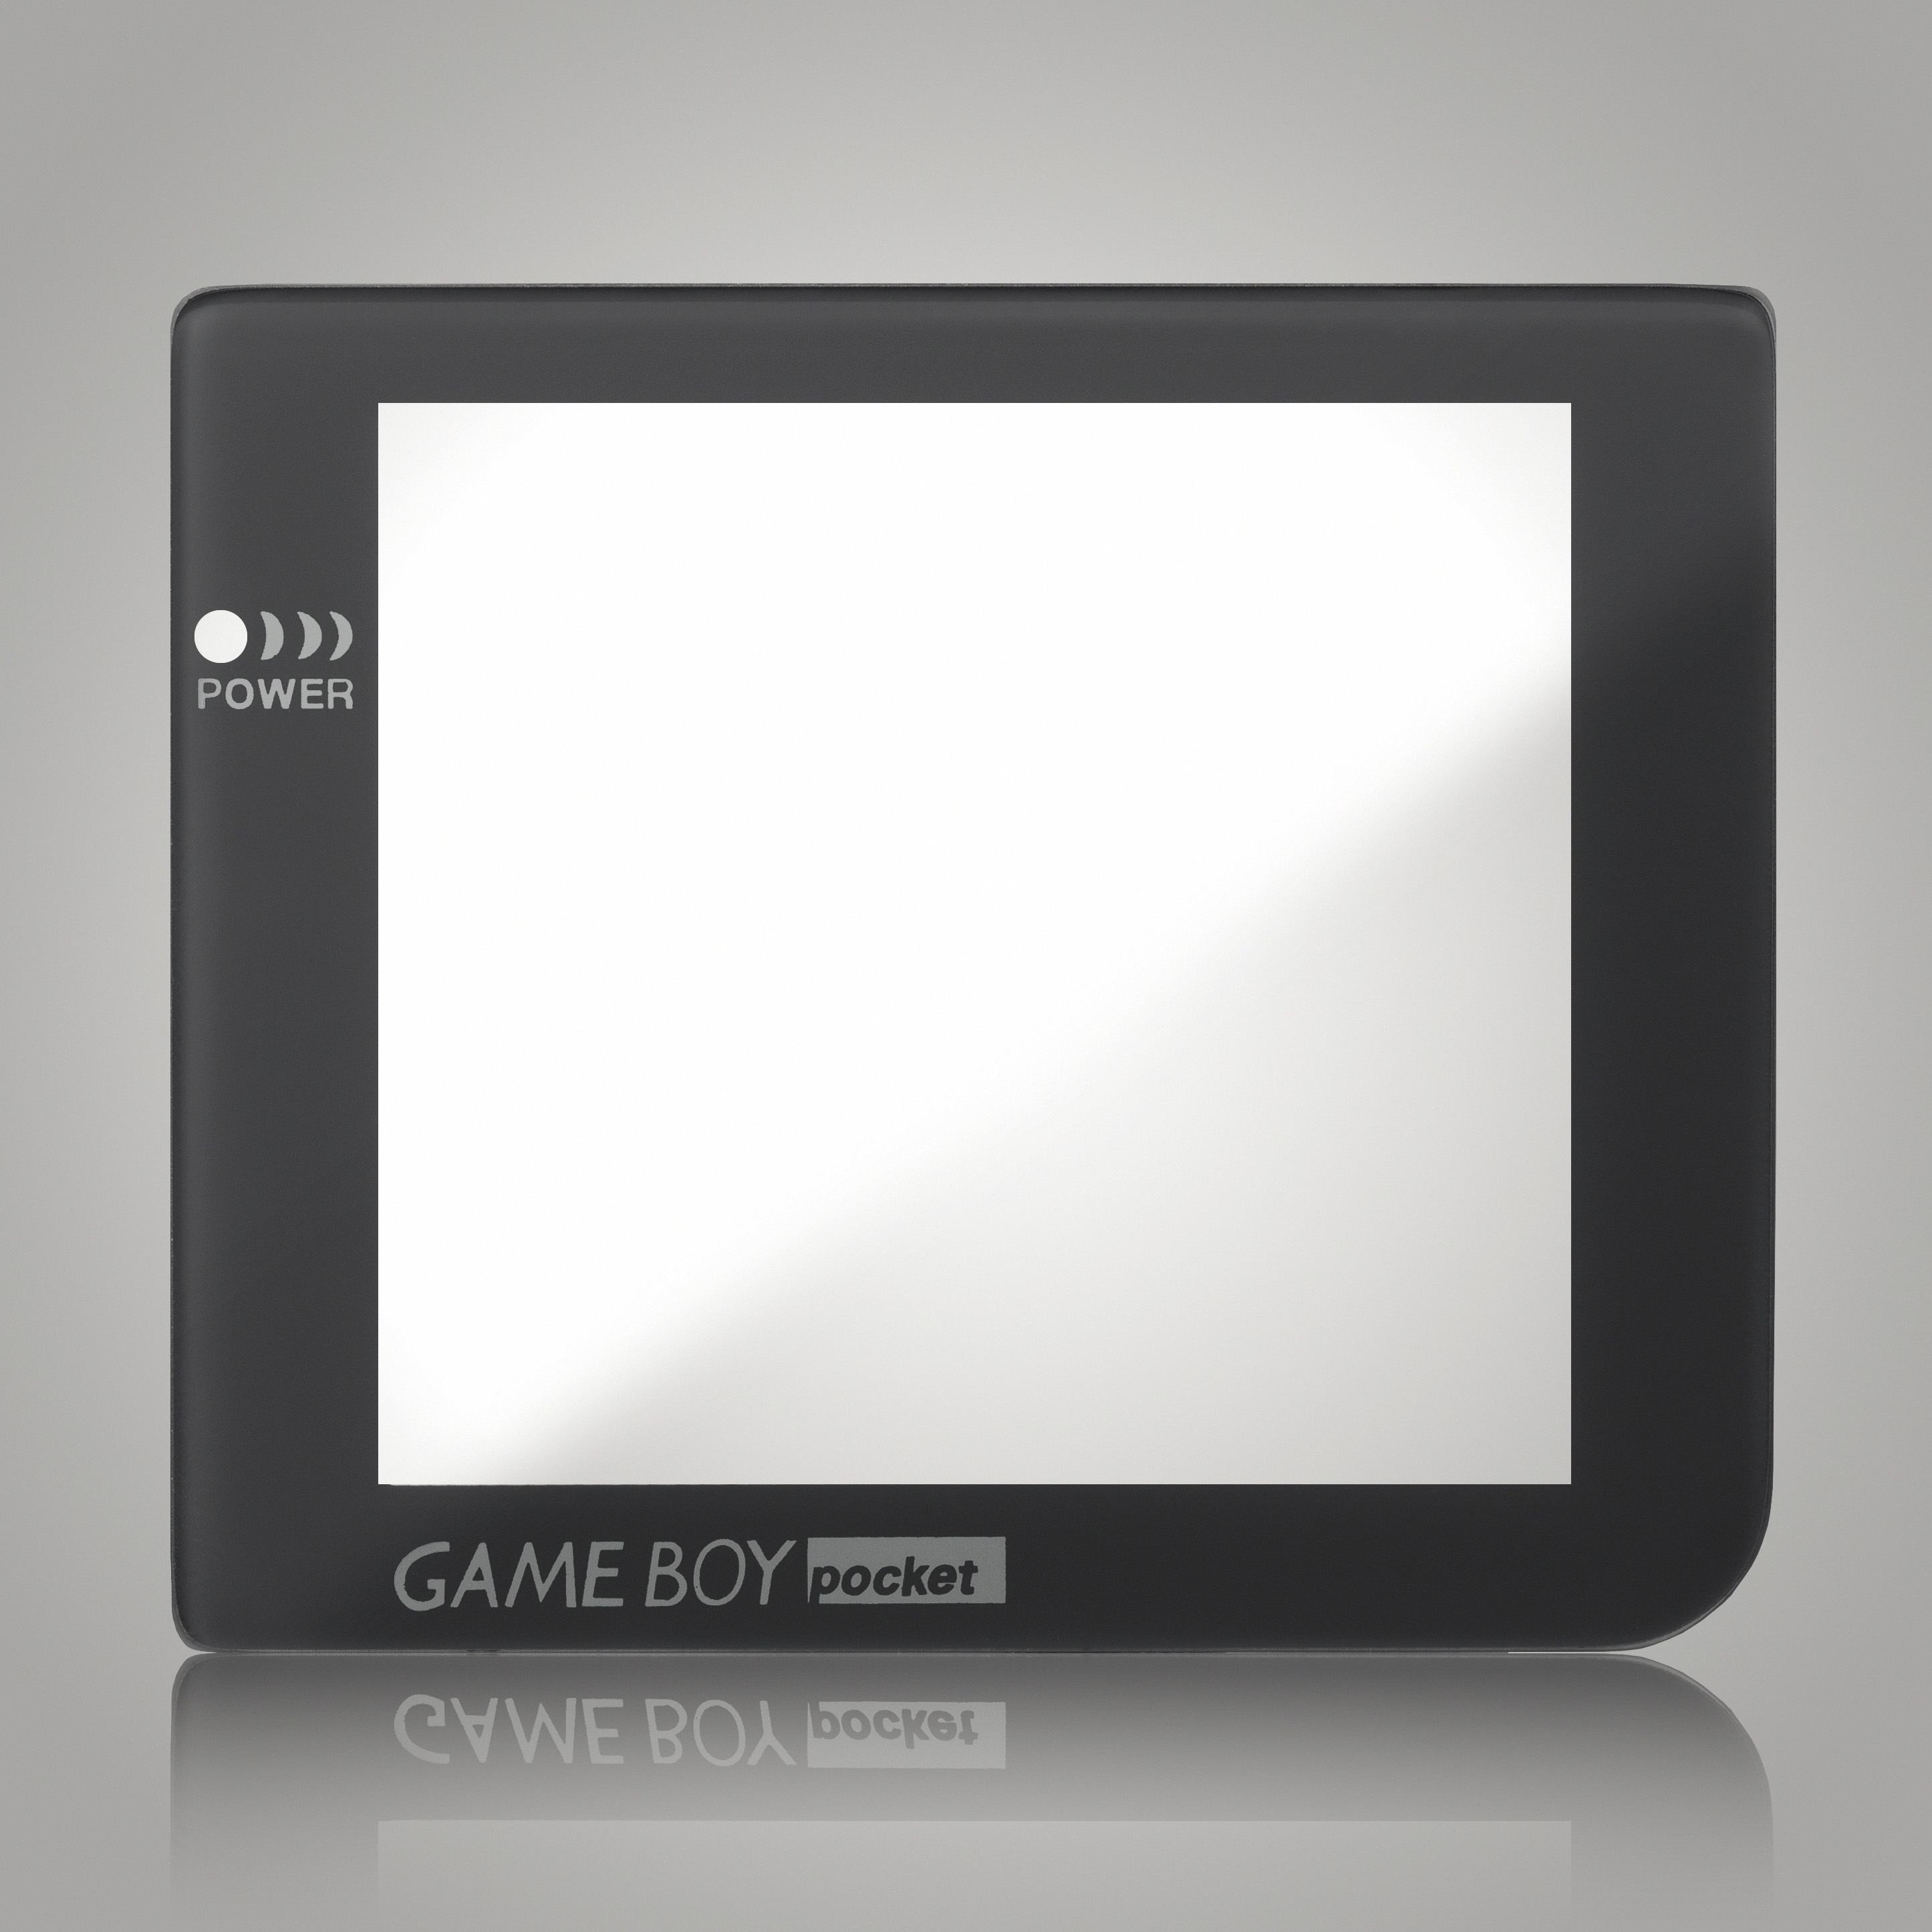
Game Boy Pocket Glass Screen (Dark Gray)
One of the most common issues with the original Game Boy Pocket is the screen protector lens falling off as the glue fails, or the screen becoming scratched or damaged. Grab yourself a brand new lens to improve your retro gaming! Made of glass, scratch resistant, tough and ultra clear. Comes with adhesive backing so simply peel of and stick on.
Brand: RetroSix
Category: Electronics > Video Game Console Accessories > Portable Game Console Accessories > Portable Game Console Screen Protectors